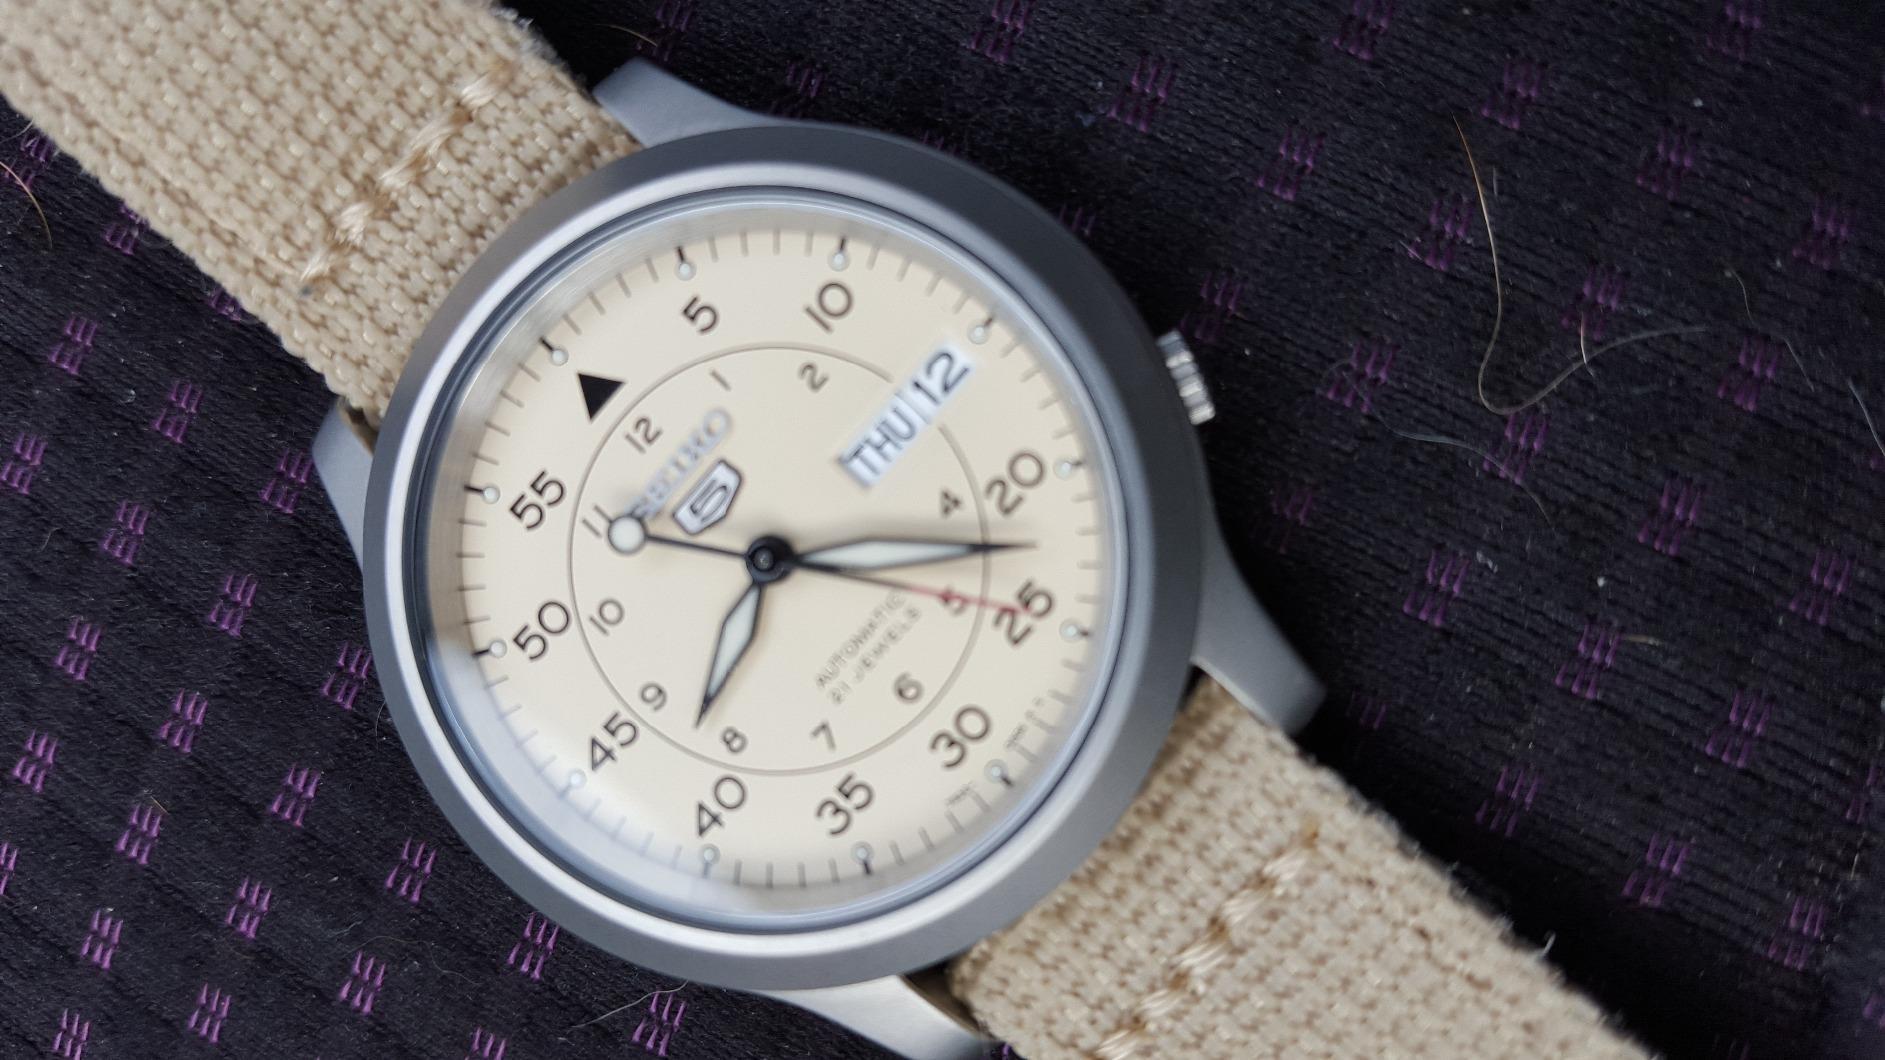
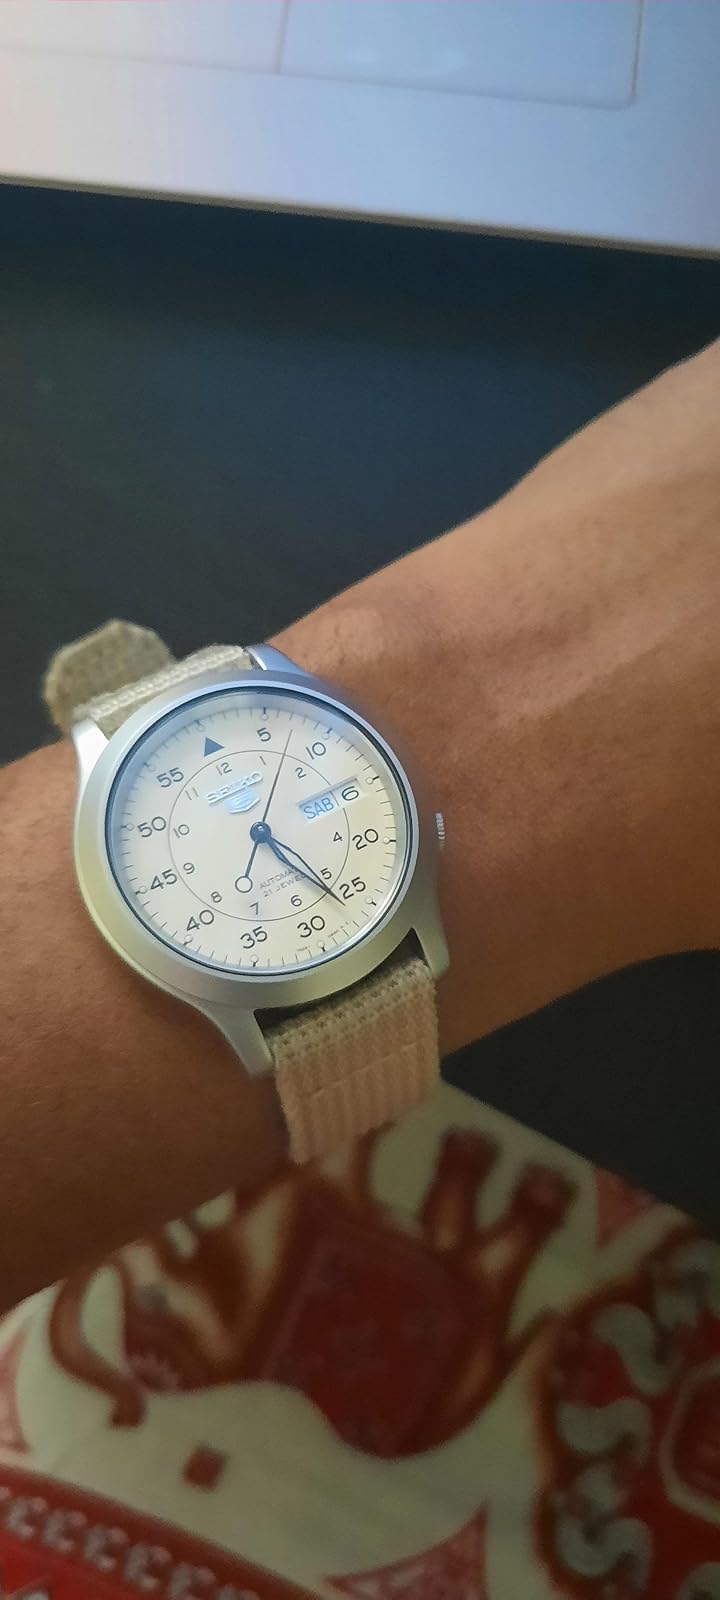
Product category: accessories_watch
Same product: yes